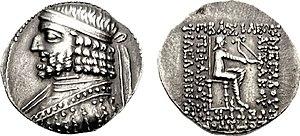
L'Empire parthe, également appelé Empire arsacide, est une importante puissance politique et culturelle iranienne dans la Perse antique. Arsace Iᵉʳ, chef des Parni, une tribu scythe d'Asie centrale, fonde définitivement l'Empire parthe au milieu du IIIᵉ siècle av. J.-C. lorsqu'il conquiert la Parthie dans le Nord-Est de l'Iran, une satrapie alors en rébellion contre l'Empire séleucide. Mithridate Iᵉʳ agrandit l'Empire en prenant la Médie et la Mésopotamie aux Séleucides. À son apogée, l'Empire parthe s'étend des sources de l'Euphrate, dans ce qui est aujourd'hui le Sud-Est de la Turquie, jusqu'à l'Est de l'Iran. L'Empire, situé sur la route de la soie reliant l'Empire romain, dans le bassin méditerranéen, à l'Empire han, en Chine, devient un carrefour culturel et commercial.
Cette liste présente les dirigeants de la Perse et de l'Iran.